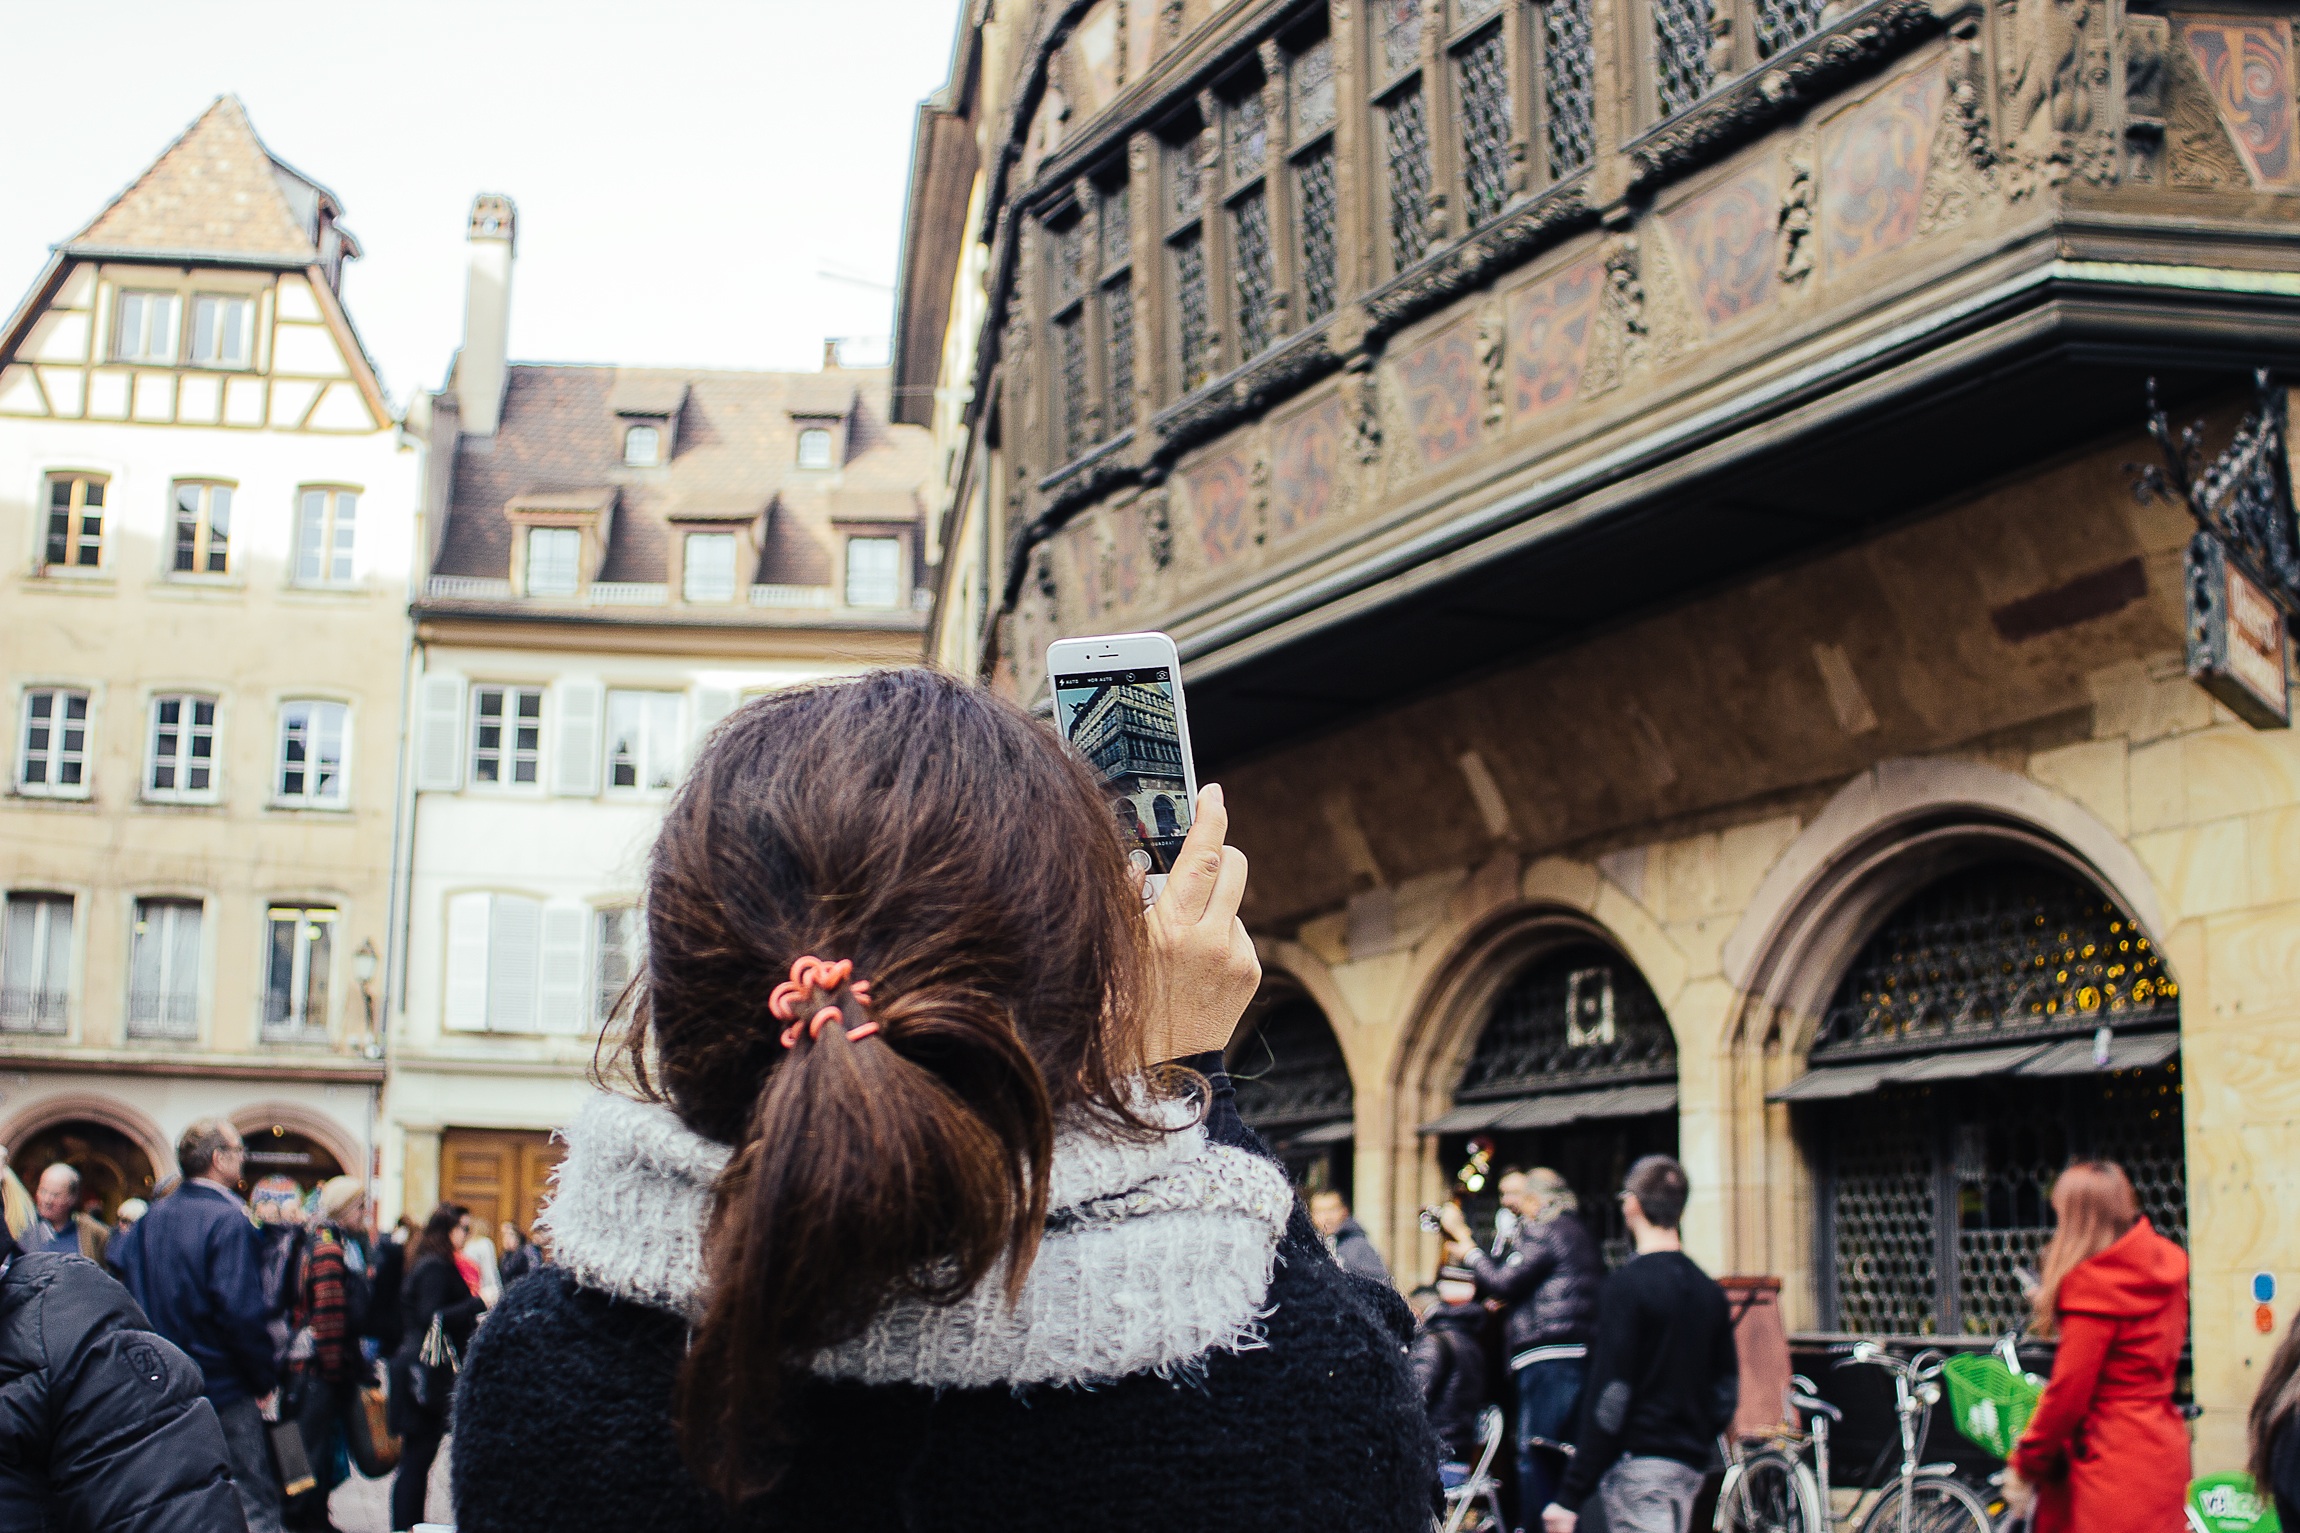
pedestrian, people, street, crowd, tourism, demonstration